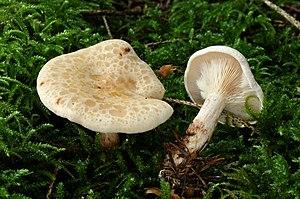
Le Clitocybe inversé est une espèce de champignons basidiomycètes de la famille des Tricholomataceae. C'est un nom générique qui recouvre un continuum de taxons dont la séparation ou non en espèces distinctes n'est pas complètement consensuelle. Il s'agit d'un champignon aux teintes crème pâle à orangé, dont le chapeau prend souvent une forme d'entonnoir à maturité. Il présente de nombreuses variantes morphologiques en fonction de son habitat, du climat et de la saison de fructification. C'est un comestible, mais qui ressemble beaucoup au Clitocybe à bonne odeur, une espèce très toxique, bien que plus rare.